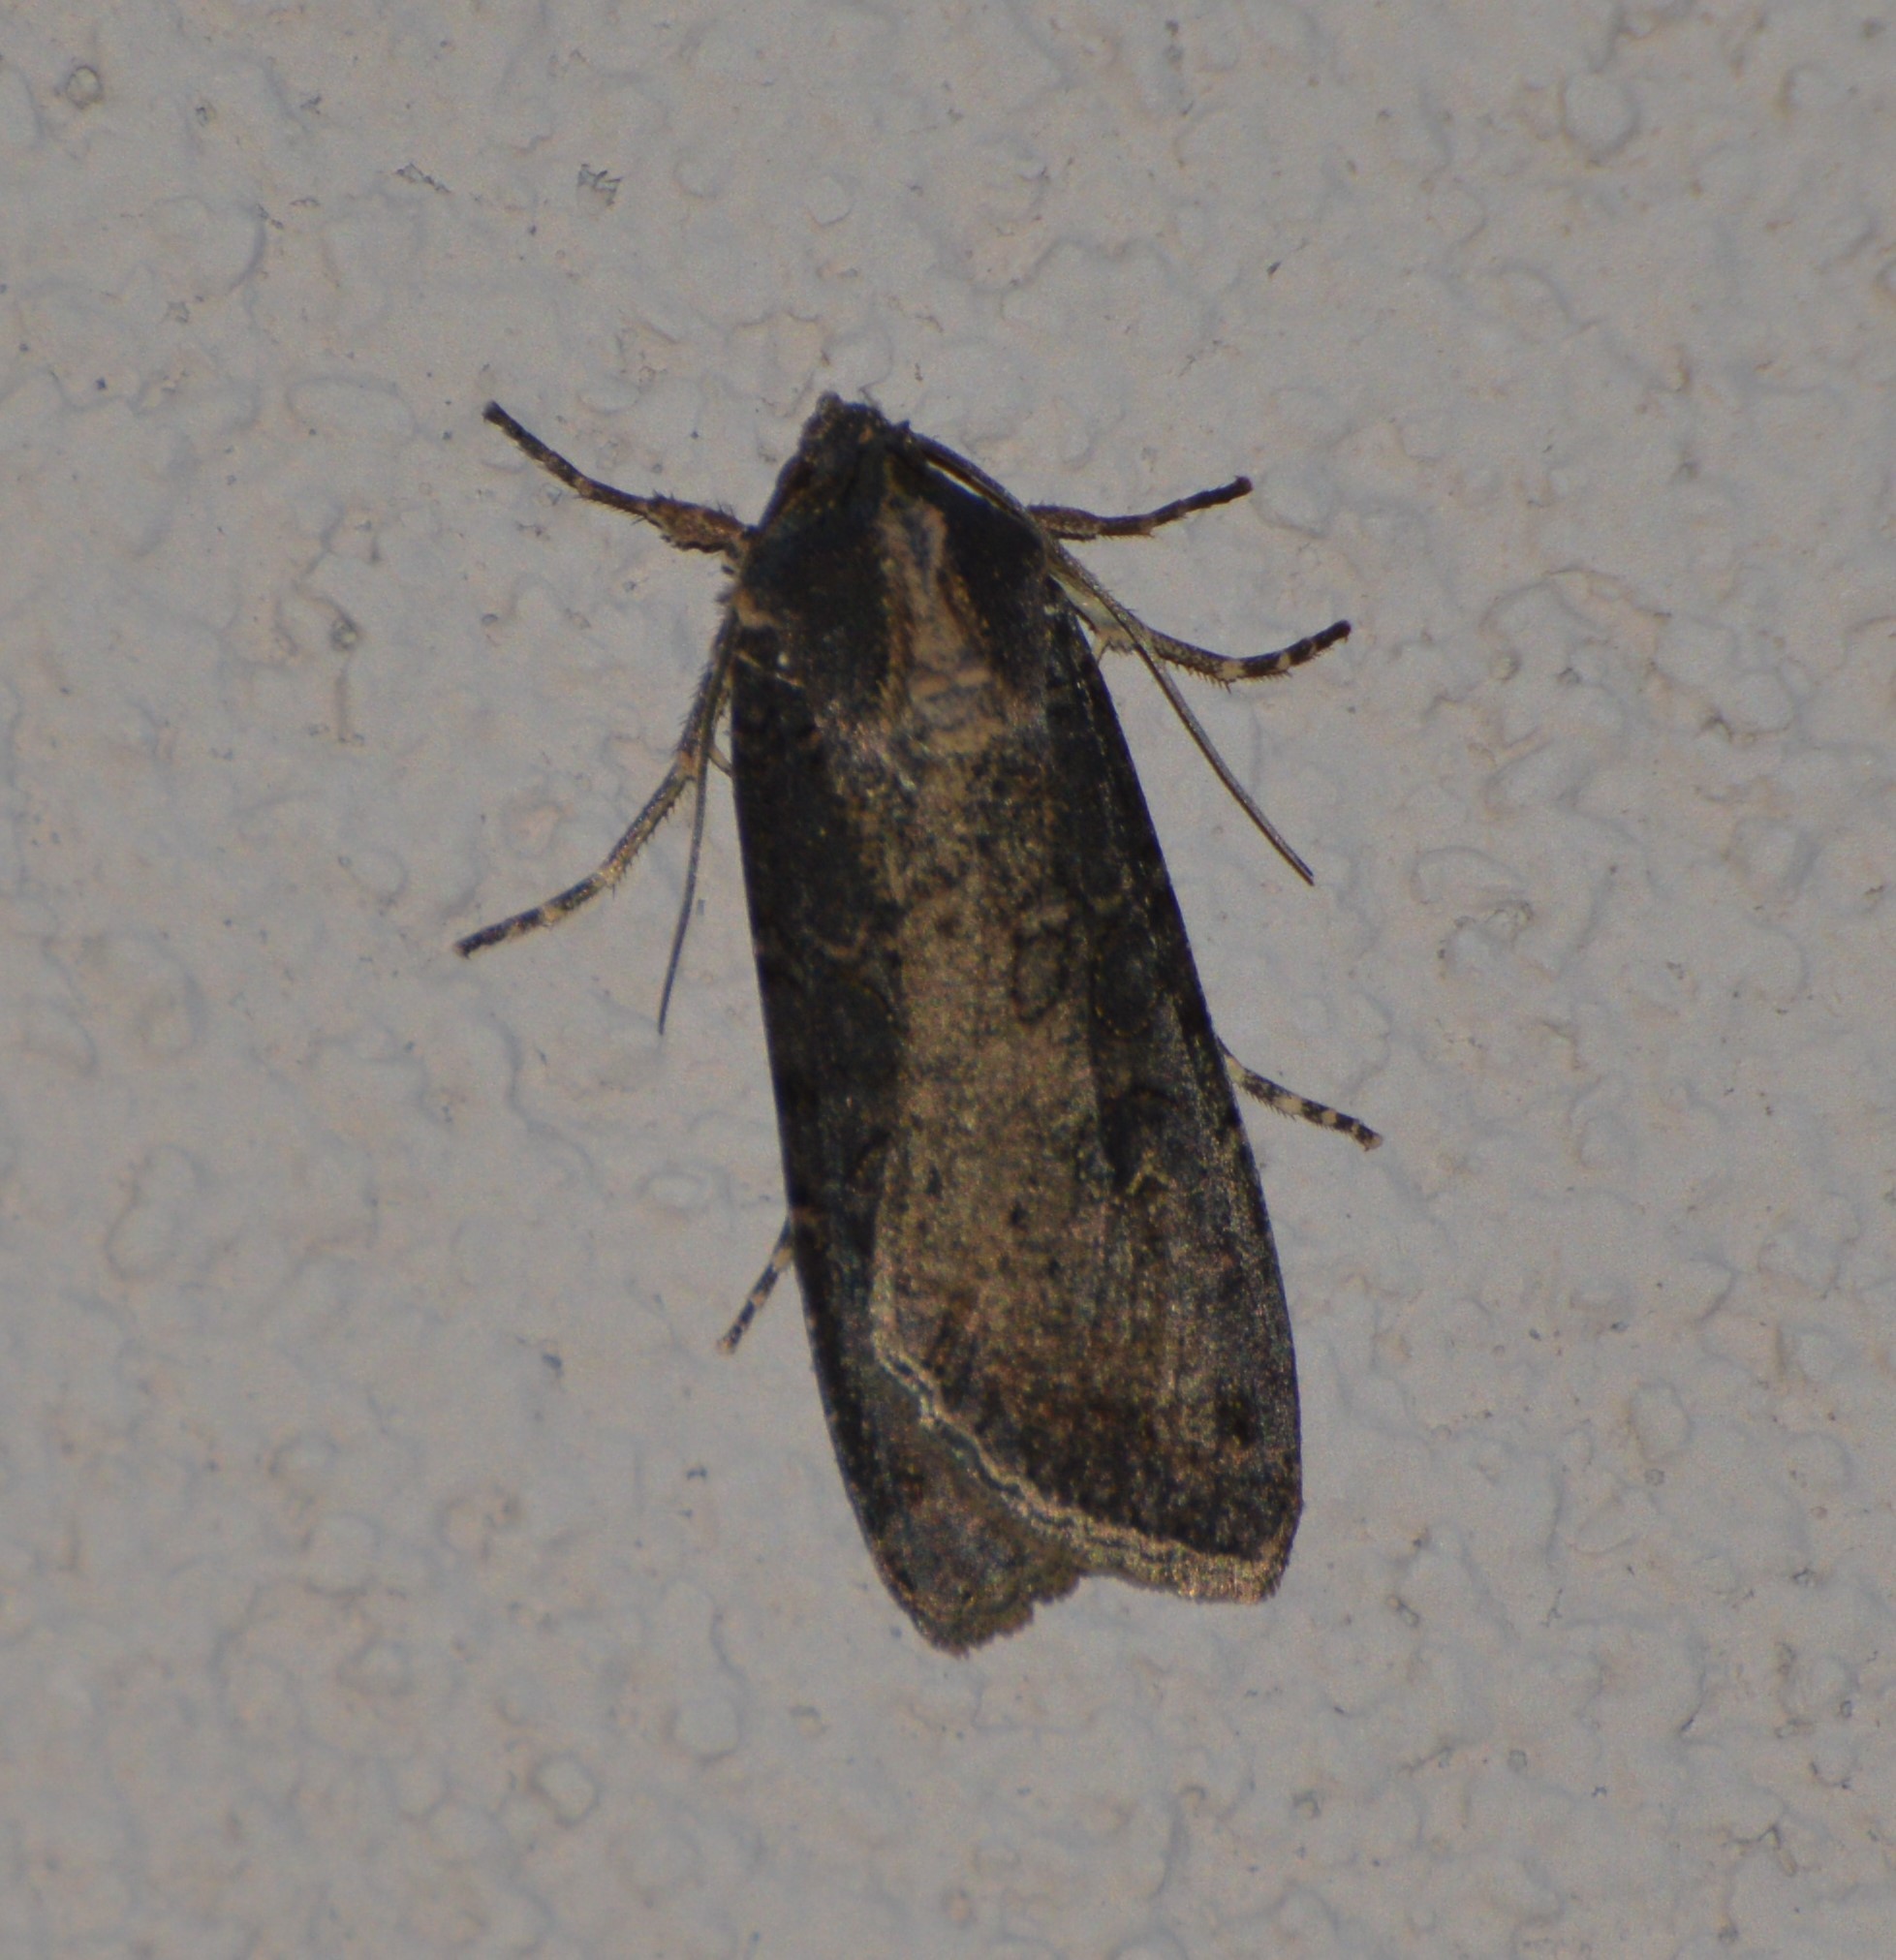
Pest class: cutworms